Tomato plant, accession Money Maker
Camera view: vertical (180 deg); turntable rotation: 240 degrees
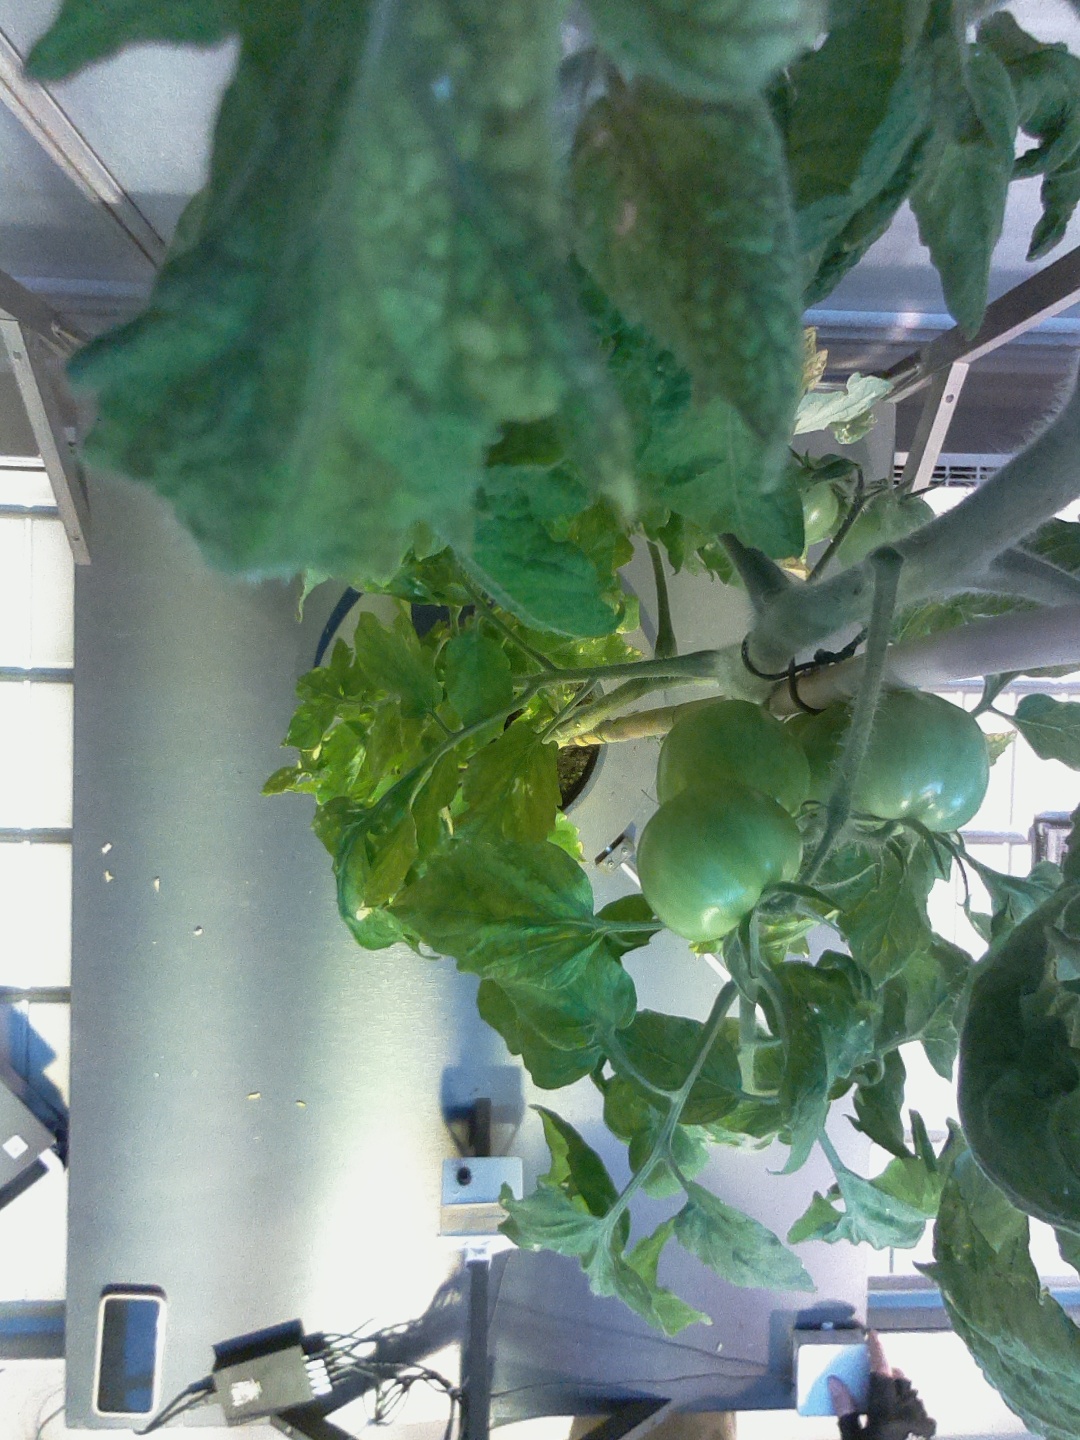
BBCH growth stage 78: 80% -90% of final fruit size